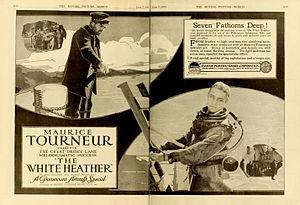
La Bruyère blanche est un film muet américain réalisé par Maurice Tourneur, sorti en 1919.